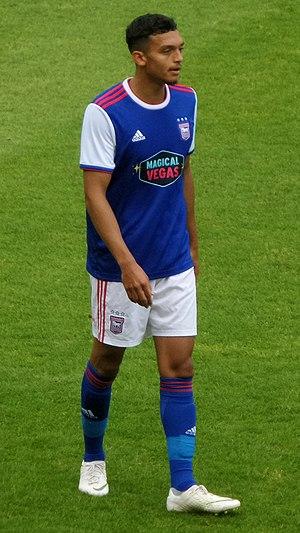
Andre Leon Dozzell, né le 2 mai 1999 à Ipswich, est un footballeur anglais qui évolue au poste de milieu de terrain à Ipswich Town. Il est le fils de Jason Dozzell.